Neuropsychology

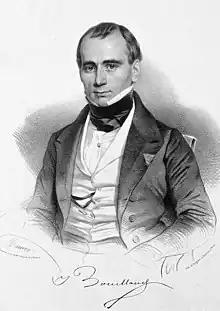
Jean-Baptiste Bouillaud

Towards the late 19th century, the belief that the size of ones skull could determine their level of intelligence was discarded as science and medicine moved forward. A physician by the name of Jean-Baptiste Bouillaud expanded upon the ideas of Gall and took a closer look at the idea of distinct cortical regions of the brain each having their own independent function. Bouillaud was specifically interested in speech and wrote many publications on the anterior region of the brain being responsible for carrying out the act of ones speech, a discovery that had stemmed from the research of Gall. He was also one of the first to use larger samples for research although it took many years for that method to be accepted. By looking at over a hundred different case studies, Bouillaud came to discover that it was through different areas of the brain that speech is completed and understood. By observing people with brain damage, his theory was made more concrete. Bouillaud, along with many other pioneers of the time made great advances within the field of neurology, especially when it came to localization of function. There are many arguable debates as to who deserves the most credit for such discoveries, and often, people remain unmentioned, but Paul Broca is perhaps one of the most famous and well known contributors to neuropsychology – often referred to as "the father" of the discipline.